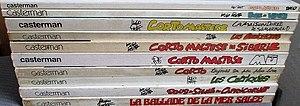
Livres souples Casterman de Corto Maltese.
Corto Maltese est une série de bande dessinée d'aventures, nommée d'après le personnage Corto Maltese, un marin aventurier. Elle a été créée par le dessinateur et scénariste italien Hugo Pratt en 1967. Cette série fait partie des bandes dessinées européennes les plus célèbres du XXᵉ siècle. Elle a été traduite en de nombreuses langues et adaptée en plusieurs films d'animation.